General Council of the Trades Union Congress

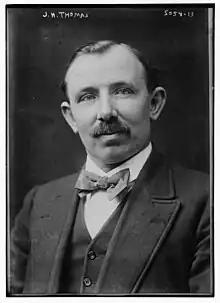
J. H. Thomas, member from 1921 to 1924, and 1925 to 1929

Throughout this period, Group 2 comprised three railway unions: the Associated Society of Locomotive Engineers and Firemen (ASLEF), National Union of Railwaymen (NUR) and Transport Salaried Staffs' Association (TSSA). Each usually saw its general secretary elected to one of the three seats, although the abolition of one seat in 1969 left a battle between ASLEF and the TSSA for the second seat.